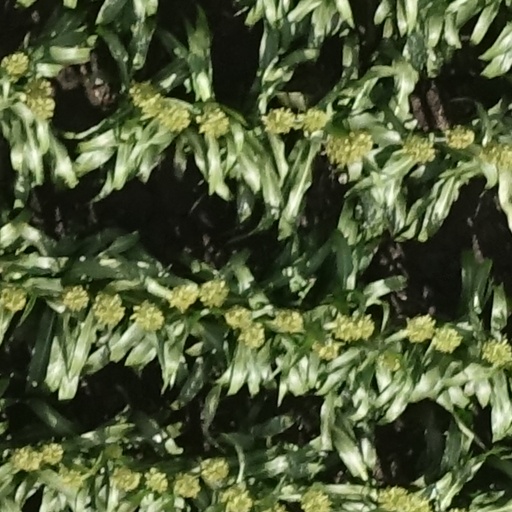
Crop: sorghum